College of Brown University

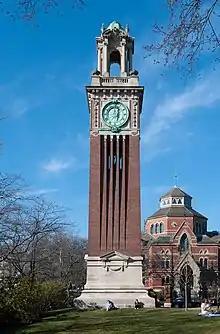
Carrie Tower (1904) and Robinson Hall (1878) on Brown's historic central campus

The College offers two different baccalaureate degrees: Bachelor of Arts (A.B.) and Bachelor of Science (Sc.B.)